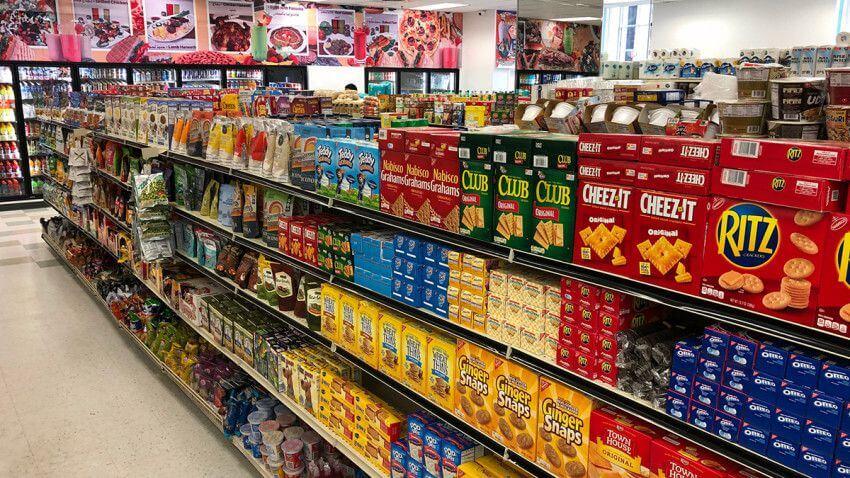
có nhiều mặt hàng xuất hiện ở trong siêu thị